Avalon Airport

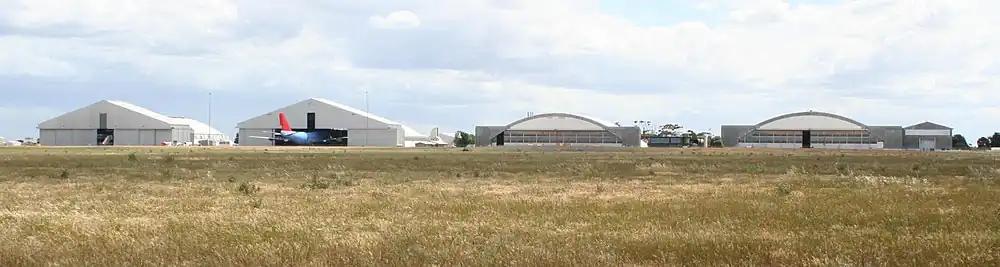
Aircraft hangars at the airport. The tail of VH-EBU "Nalanji Dreaming" can be seen in the second hangar.

Between 1997 and 2001 Linfox developed proposals to develop the land which formed the basis of the Avalon Airport Master Plan draft, 2013. In 1992, the airport began hosting the Australian International Airshow.